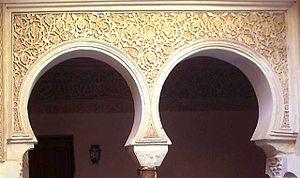
L'arc outrepassé ou arc en fer à cheval est un arc qui dessine un arc de cercle plus grand que le demi-cercle.